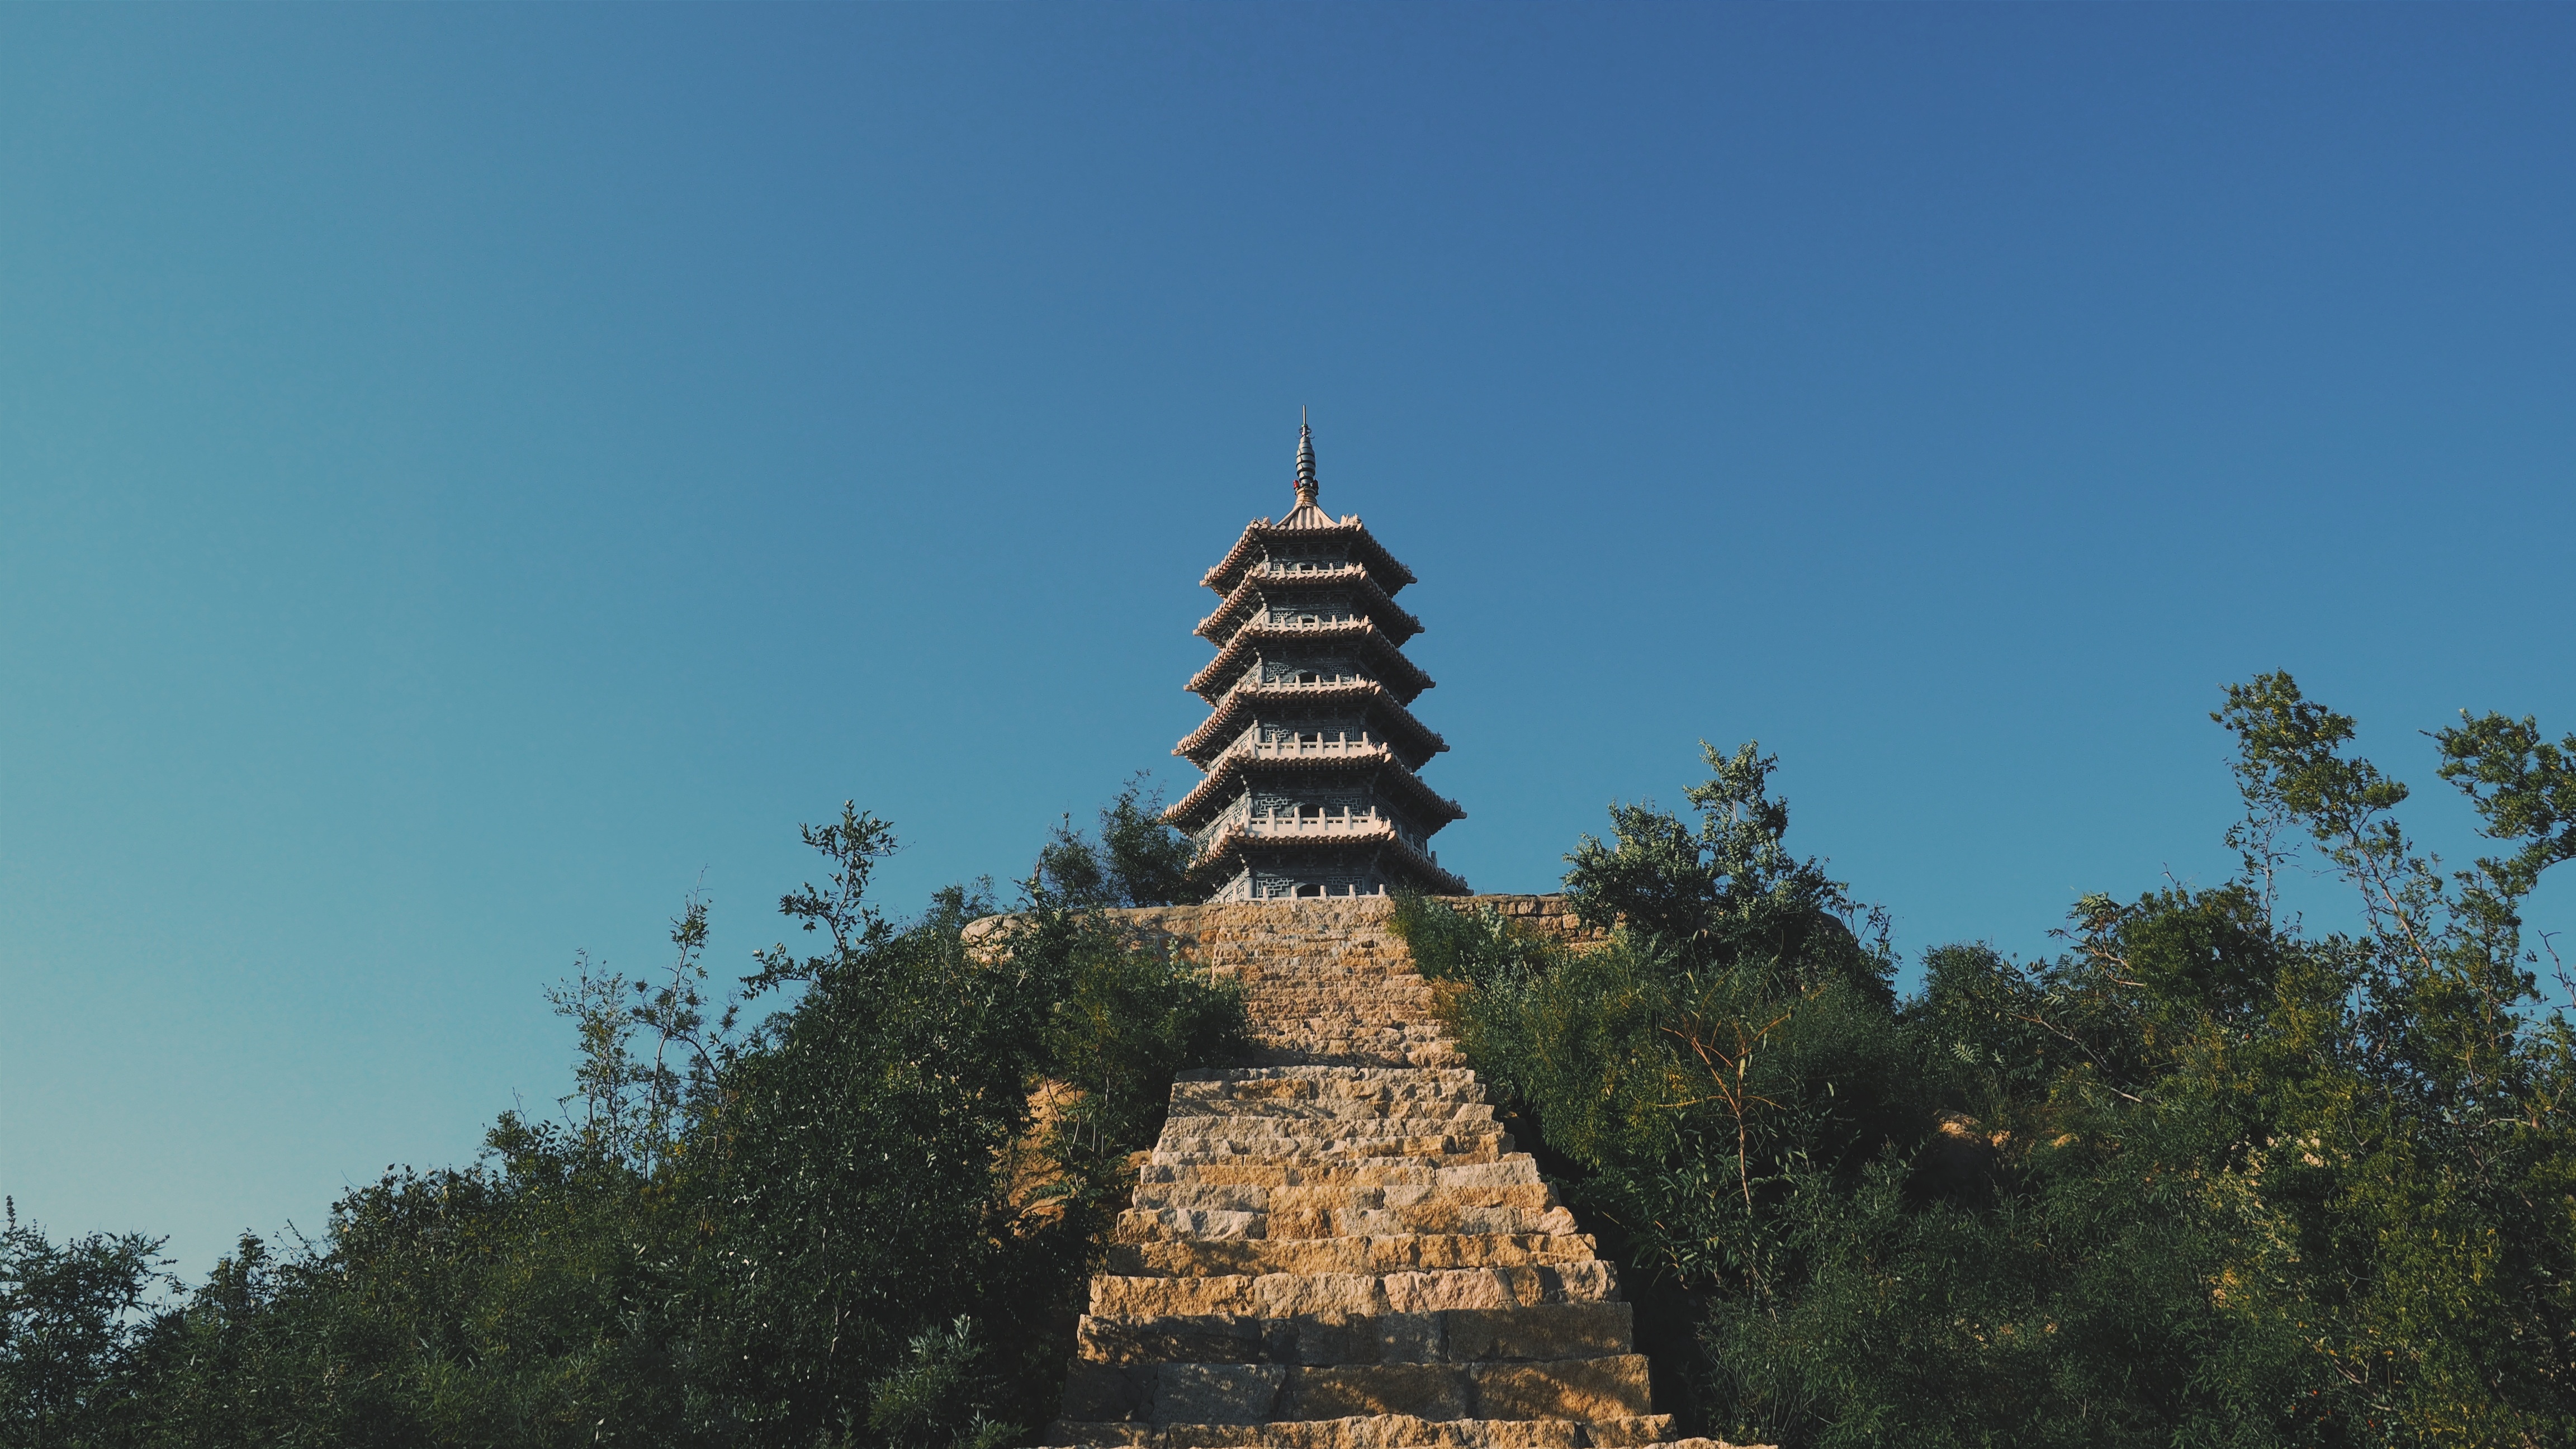
architecture, adventure, building, old, monument, travel, tower, ancient, landmark, tourism, place of worship, trees, temple, stairs, pagoda, wat, low angle shot, strairway